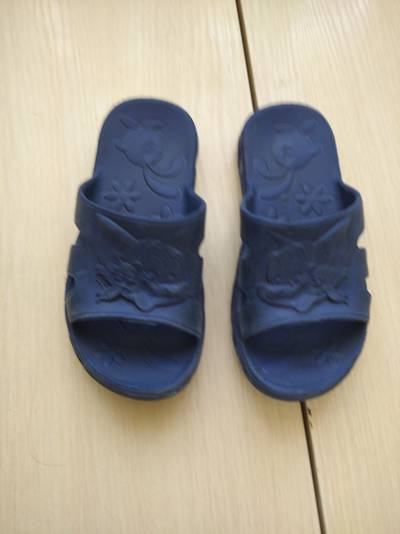
Waste category: shoes